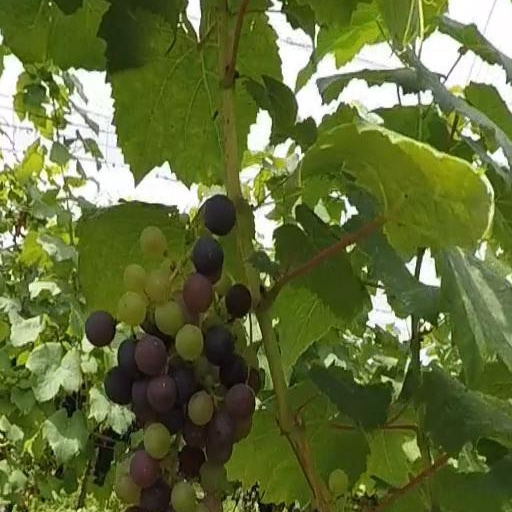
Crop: grape